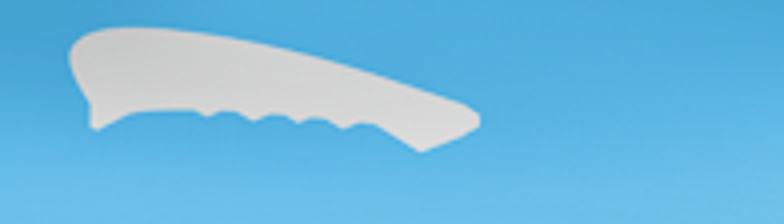
Building: Astana Arena
Country: Kazakhstan
Year built: 2009
Sports venue in Astana, capital of Kazakhstan Astana Arena UEFA Location Qabanbay Batyr Avenue, Astana , Kazakhstan Coordinates 51°6′29.4″N 71°24′9.0″E / 51.108167°N 71.402500°E / 51.108167; 71.402500 Owner City of Astana Operator City of Astana Capacity 30,244 Record attendance 30,100 ( Kazakhstan - San Marino , 17 November 2023) Surface Artificial turf Construction Opened 3 July 2009 ; 15 years ago ( 3 July 2009 ) Construction cost US$ 185 million Architect Populous + Tabanlıoğlu Architects Structural engineer Buro Happold Main contractors Sembol Construction Tenants FC Astana FC Bayterek Kazakhstan national football team 2011 Asian Winter Games The Astana Arena ( Kazakh : Астана Арена ) is a football stadium in Astana , Kazakhstan. The stadium holds 30,000 and has a retractable roof . It serves as the national stadium for the Kazakhstan national football team . Astana Arena is the largest stadium in the country and it was built from 2006 to 2009 at a cost of $185 million, and was officially opened on 3 July 2009. It is also a home ground for FC Astana of the Kazakhstan Premier League and FC Bayterek of the Kazakhstan First Division . The stadium hosted the opening ceremony of the 7th Asian Winter Games on 31 January 2011. Astana Arena was one of the venues to bid to host UEFA Euro 2020 matches. History Astana Arena before the UEFA Champions League play-off round match between FC Astana and Celtic F.C. Construction of the Astana Arena began in 2006 which, on the official opening day, was named Kazhymukan Stadium in honor of the famous wrestler Kazhymukan Munaitpasov . Later, the stadium received its current name Astana Arena. The stadium was designed by leading sports architects Populous in association with Tabanlioglu Architects . The general contractor was Sembol Construction. It was opened with the Lokomotiv Astana match against the Kazakhstan national under-21 football team on July 3, 2009. The famous Italian referee Pierluigi Collina officiated, the symbolic first kick off was by the President of Kazakhstan Nursultan Nazarbayev . As part of each team, in addition to their regular players, two "stars" were invited: the youth national team of Kazakhstan had the Georgian defender Kakha Kaladze and Ukrainian striker Andriy Shevchenko , and Lokomotiv Astana had Turkish players Hasan Şaş and Hakan Şükür . On October 14, 2009, the stadium hosted its first official international match: the national team of Kazakhstan met the national team of Croatia as part of the qualifying tournament for the 2010 World Cup . The match was won 2-1 by the guests, the decisive goal was scored only in injury time. On January 31, 2011, Astana Arena hosted the opening ceremony of the 7th Asian Winter Games and the only Muz-TV Channel Awards held outside Moscow. On June 27, 2017 and June 29, 2019 world stars Dimash Kudaibergen "Bastau" and "Arnau" performed in concerts which attracted 30,000 and 40,000 spectators. 13,500 spectators from 65 countries attended the "Arnau" concert. In February 2020, the Astana Arena, the glass roof inserts collapsed under the load of snow and ice weighing tons; it eventually fell into the hall. No-one was injured. On 13 & 14 September 2024, the arena hosted 2 concerts,part of Dimash Qudaibergen's Stranger tour Characteristics View from the back side. The 30,000-seat stadium was conceived as a large amphitheater with a distinctive and instantly recognizable form when viewed from a distance and from close proximity. Essentially a two·tiered structure, the lower terrace, accommodating 16,000 seats, encircles the playing area while the upper stand on the east and west sides seats a further 14,000 spectators. There is effective separation of VIPs, spectators and players to ensure smooth access. All spectators are seated and have a clear sight line with an unobstructed view of the field of play. The playing surface is covered in a high quality grass surface specified to meet FIFA and UEFA criteria. The grass can be covered for other events. Design The stadium, designed on an elliptic form , is constructed on a 232,485 m² (330m x 704.5m) rectangular site. The design introduces innovative solutions adopting high technology principles for operational management, interaction with the environment and especially with harsh climatic conditions of the geography. See also Football in Kazakhstan Lists of stadiums References